Peter Bush (translator)

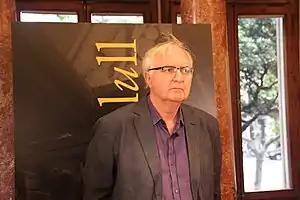
Peter Bush at Institut Ramon Llull.

Peter R. Bush (born 1946) is an English literary translator. He has translated works from Catalan, French, Spanish and Portuguese to English, including the work of Josep Pla, Joan Sales, Mercè Rodoreda, Fernando de Rojas, Juan Goytisolo and Juan Carlos Onetti.